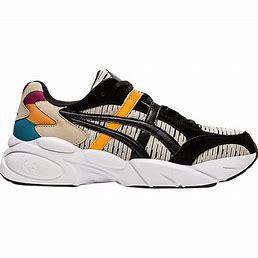
Brand: Asics
Model: Gel BND